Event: Typhoon Ruby
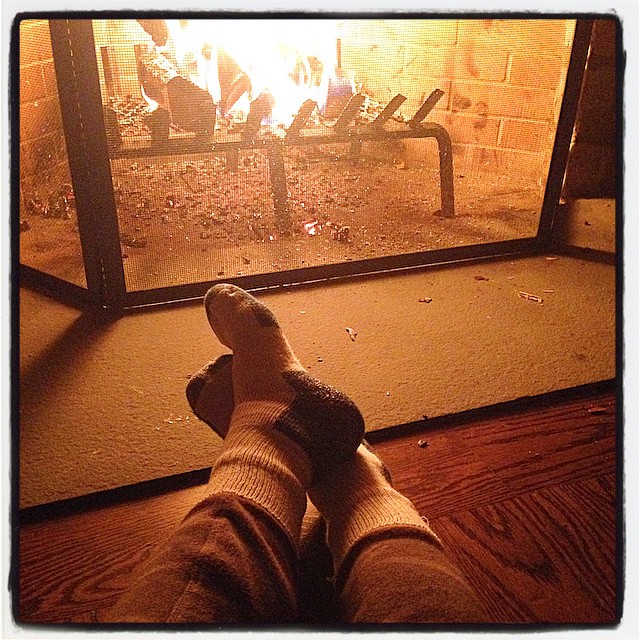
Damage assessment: no_damage